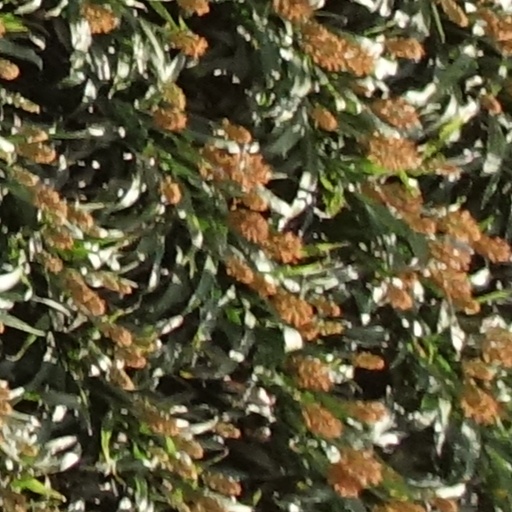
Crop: sorghum